Maria Ernestam

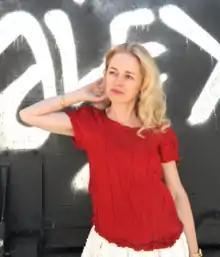

Ernestam grew up in Uppsala, Sweden. She is a journalist, having earned her journalism degree at the University of Gothenburg. In addition, Ernestam studied English literature and mathematics at the University of Uppsala. Ernestam also studied in the United States, where she took a Master of Arts in political science, focusing on international relations, at the University of Kansas. She then moved to Germany, where she stayed for eleven years in Frankfurt am Main, as a correspondent for the Swedish business weekly "Veckans affärer" and Swedish medical weekly "Dagens medicin".